Sinsen Line

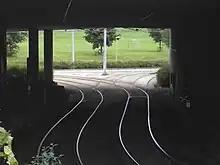
The line at Muselund

KSS and hence the line was taken over by Oslo Sporveier on 1 May 1924. From 4 May the line was instead operated by Line 3 to Skøyen, but this was changed back for Line 13 on 29 June. This time the headway was increased to fifteen minutes. From 29 May 1927, Line 12 which connected to the Briskeby Line took over the route. From 19 January 1937, the Sinsen Line was again served by Line 3 to Skøyen. On 28 June 1938, the section from the branch with the Rodeløkka Line to Carl Berners plass was rebuilt to double track. From 28 June 1939, Line 3 followed the Vestbanen Line to Skøyen. From 19 December, the line was extended along Trondheimsveien to Sinsen; this section was built with double track. From 18 February 1940, Line 3 was again moved back to the Skøyen Line to Skøyen and the line started using the new "Gullfisk" trams. At the same time, Line 13 was changed to run from along the Sagene Ring via the city center to Sinsen. In 1948, the tracks at Carl Berners plass was rebuilt to run through the roundabouts at both ends of the square.